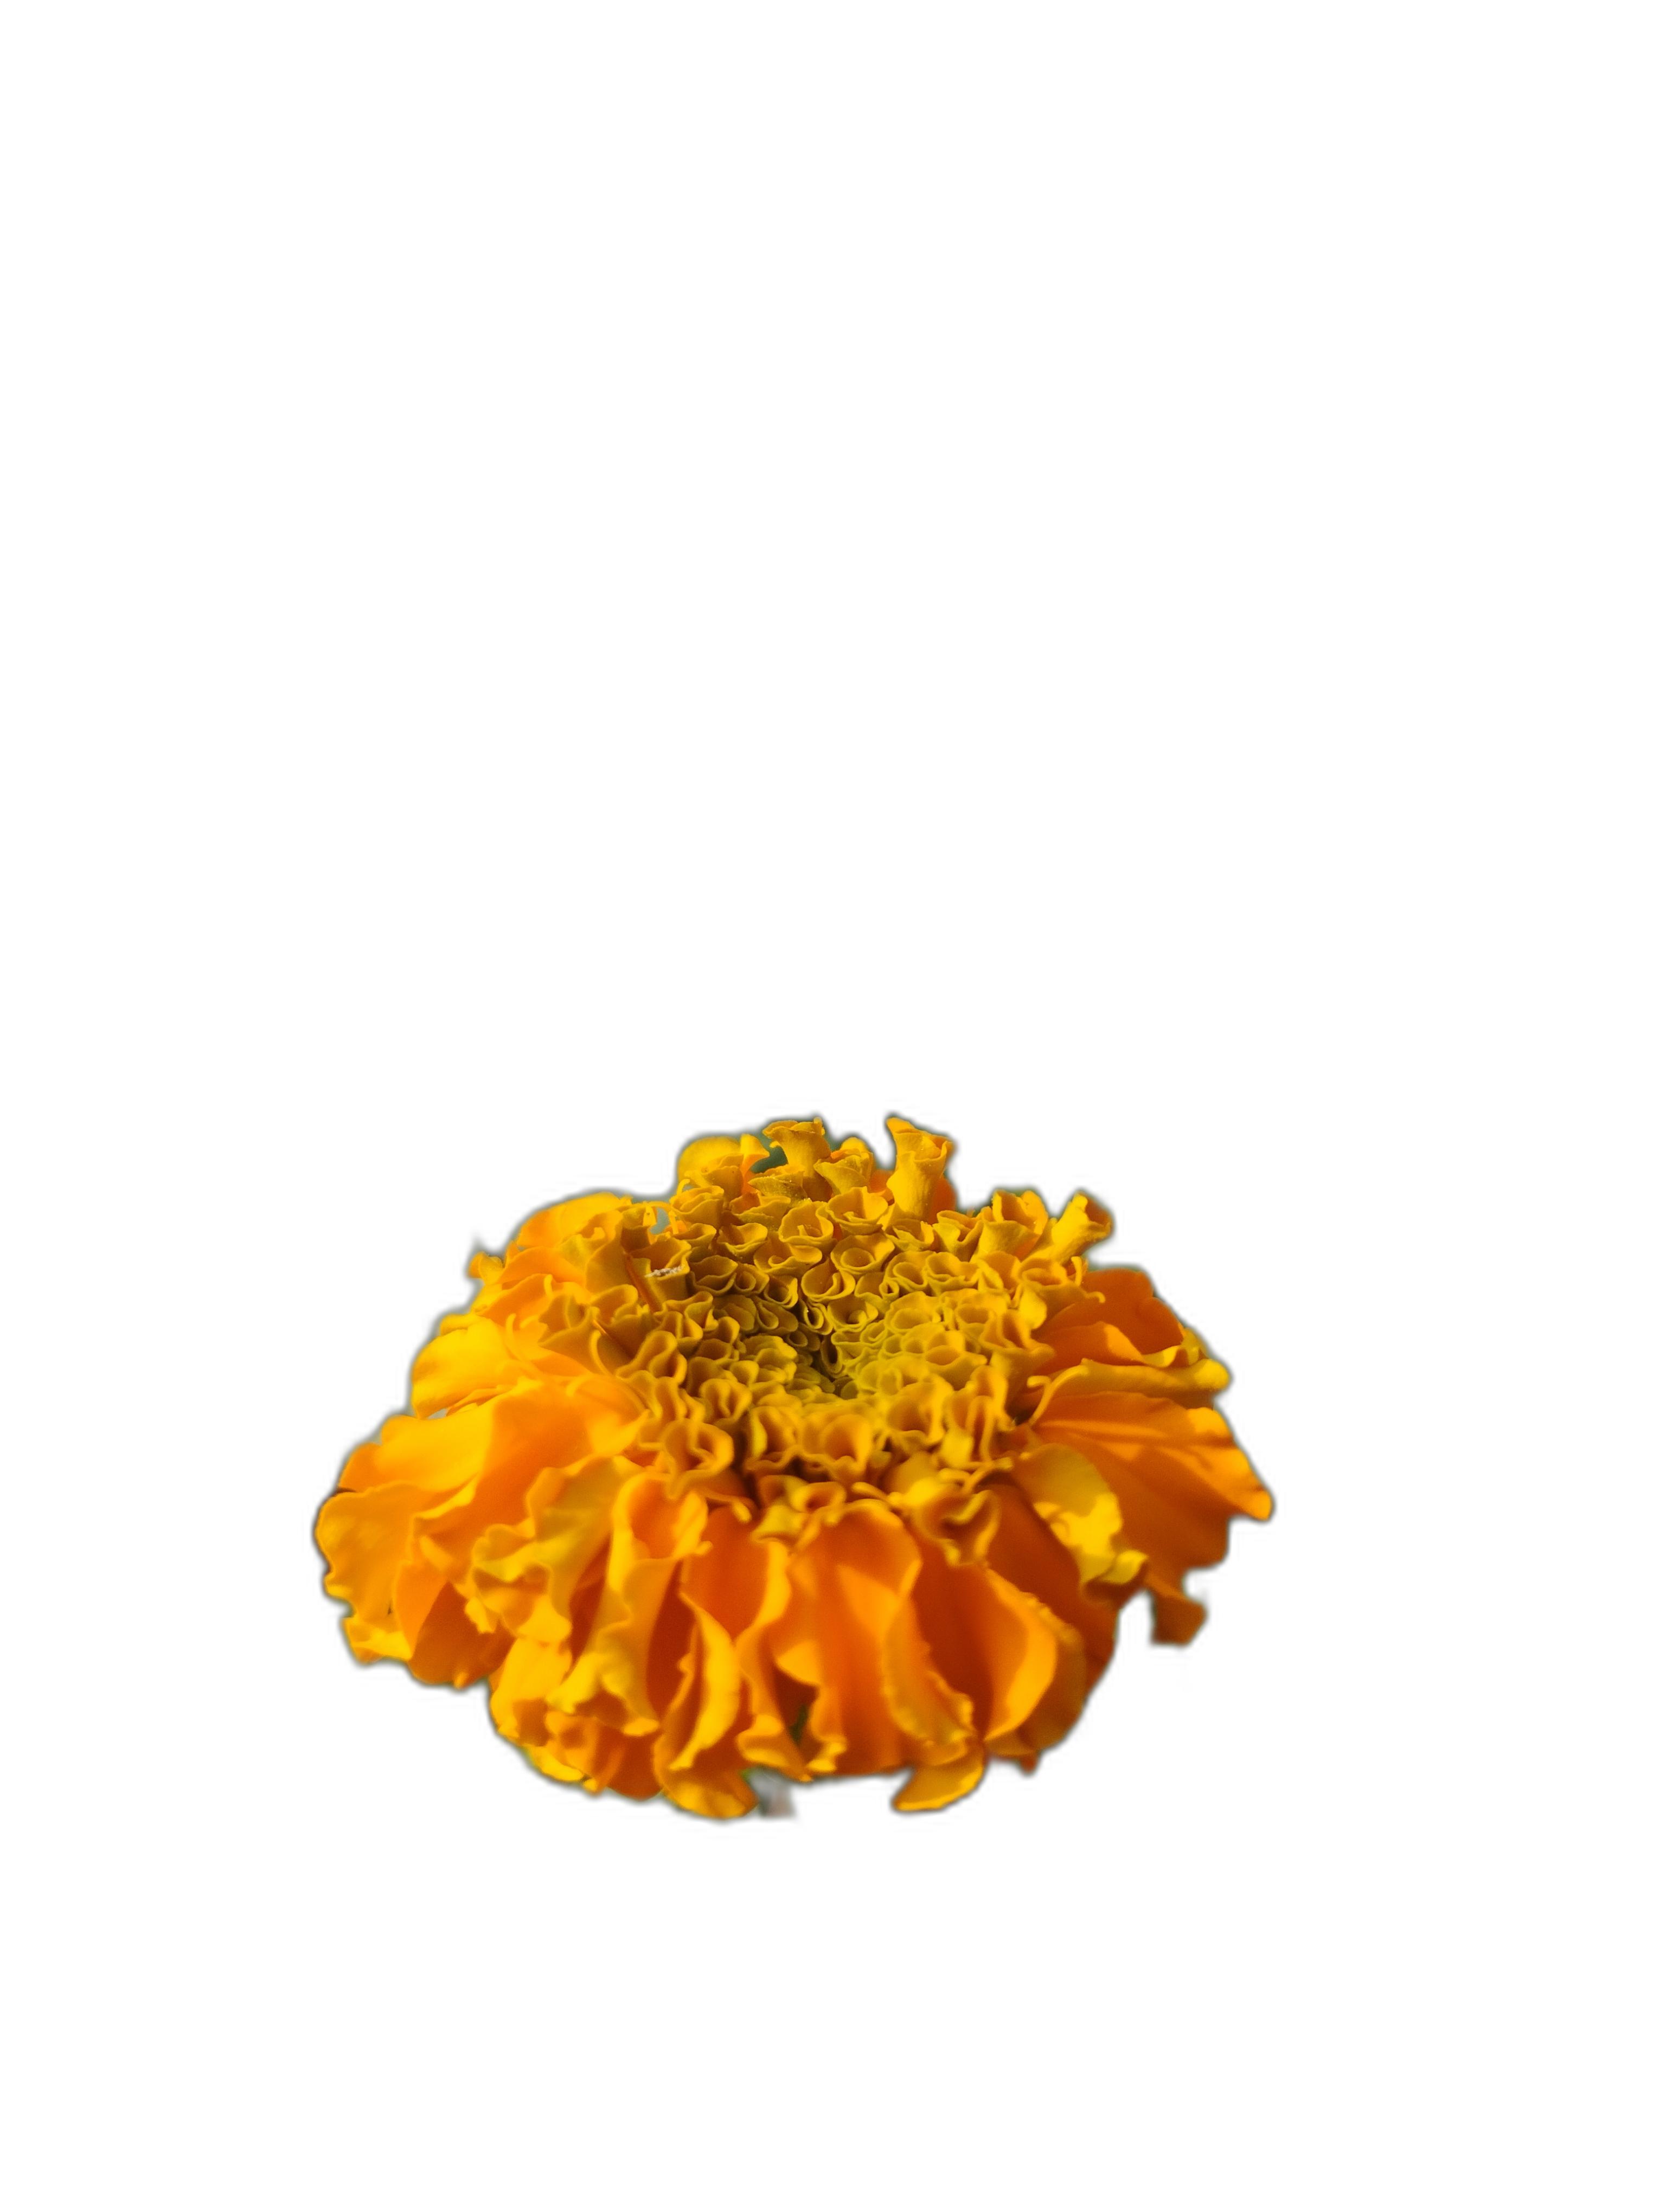
Label: Marigold